Rey de Reyes (2019)

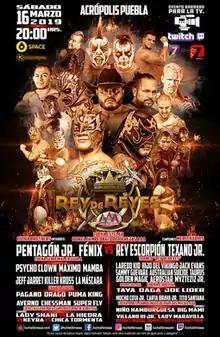
Official poster of the 2019 "Rey de Reyes"

The 2019 Rey de Reyes (Spanish for "King of Kings") was a professional wrestling event produced by the Lucha Libre AAA World Wide, or simply AAA, promotion. The 2019 version was the 23rd year in a row that AAA held a "Rey de Reyes" show and tournament.